Kurt Becker KG

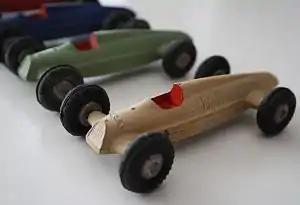
Miniatures of the Auto Union Type A 'long-tail' racing car produced by Kurt Becker KG around 1947.

Little is known about the history of the Kurt Becker KG, other than that it was founded by the German entrepreneur Kurt Becker from Berlin, presumably shortly after World War II. As far as known Kurt Becker KG only produced one series of miniature cars around 1947.